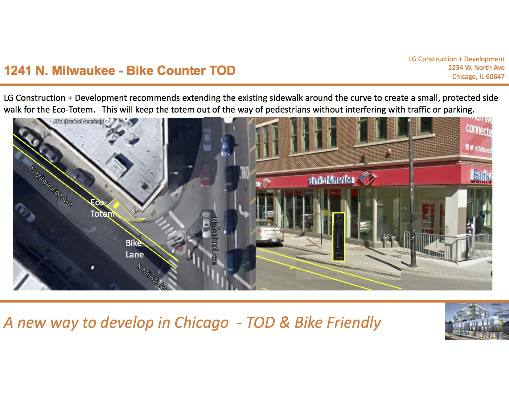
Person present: No